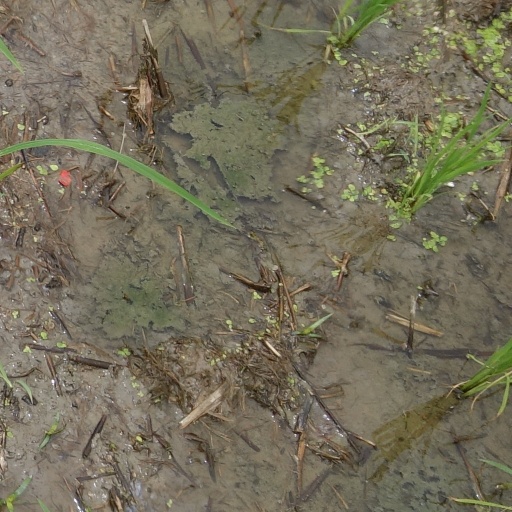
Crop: rice